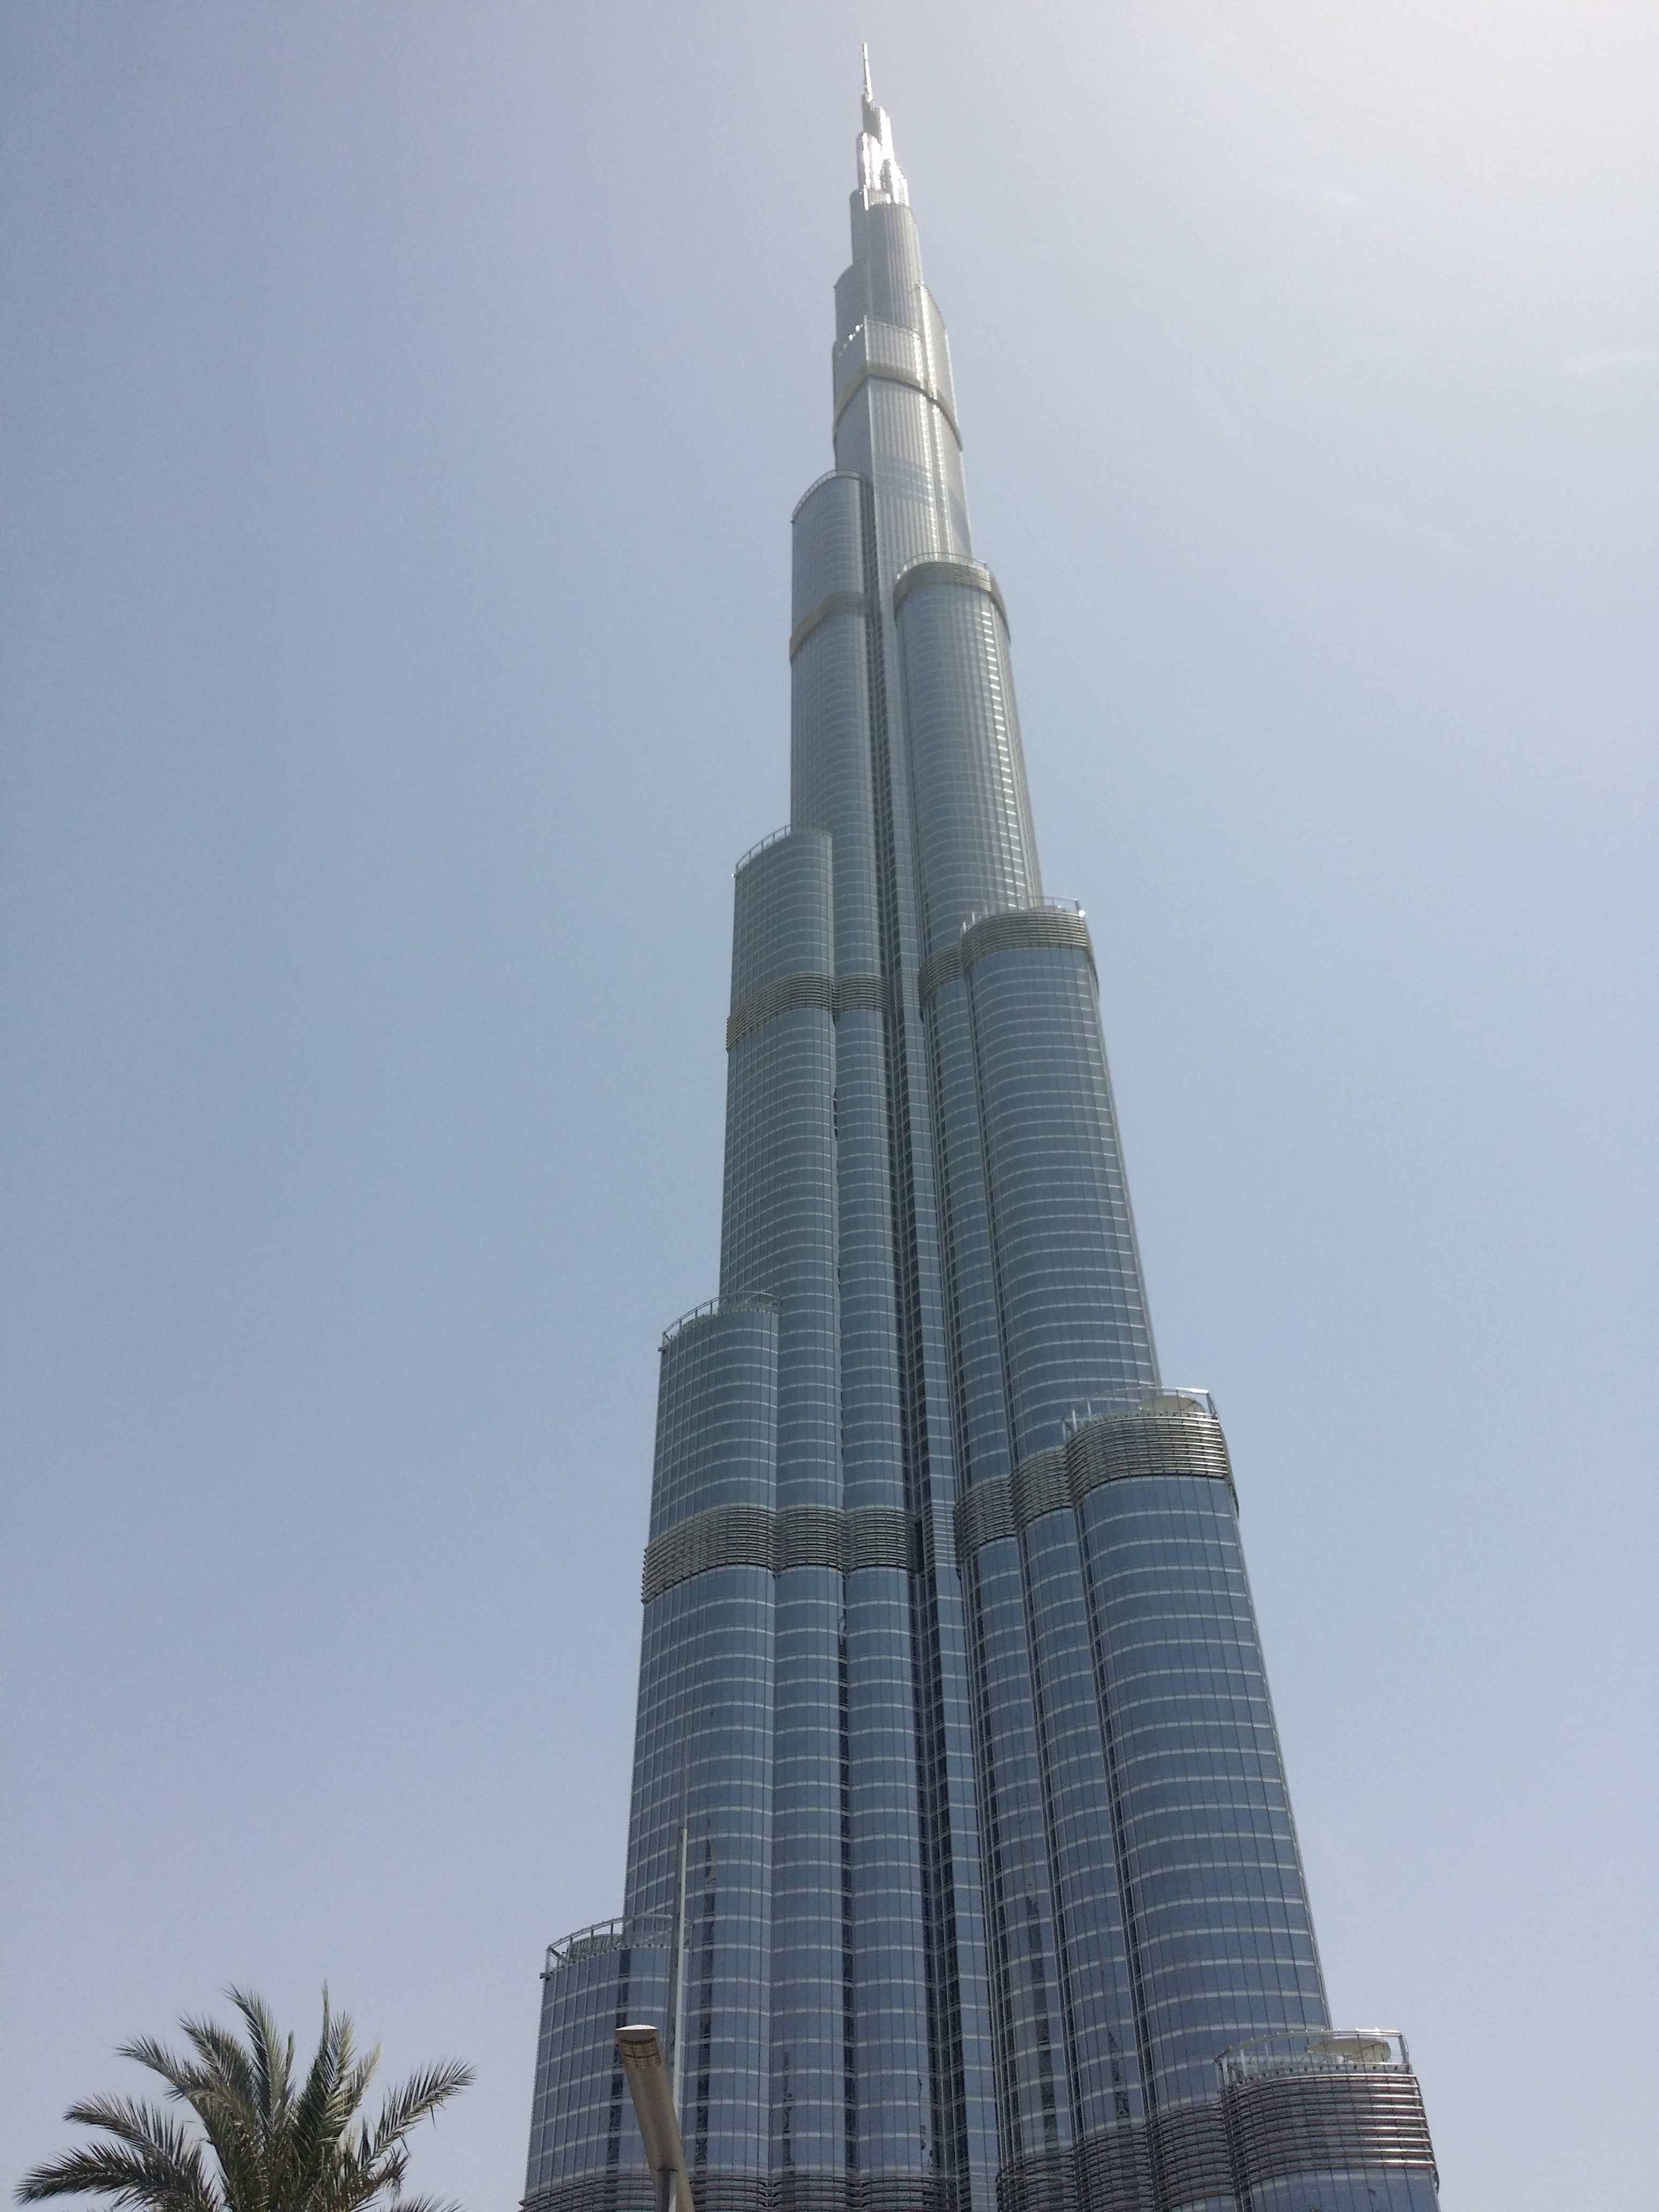
skyscraper, tower, landmark, tower block, spire, steeple